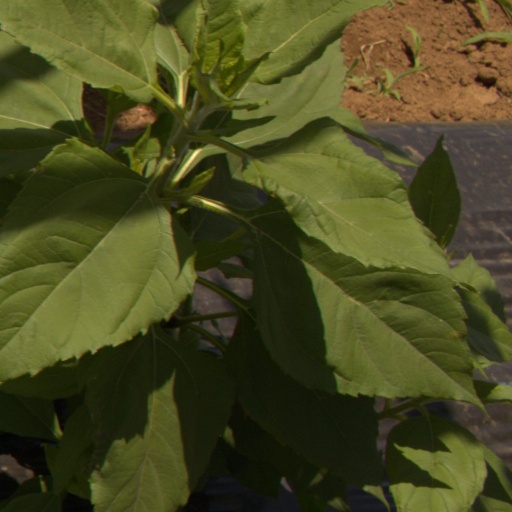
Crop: Jerusalem artichoke